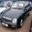
Label: automobile